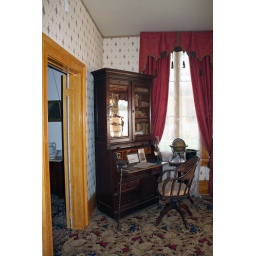
Whaley House desk in sitting room